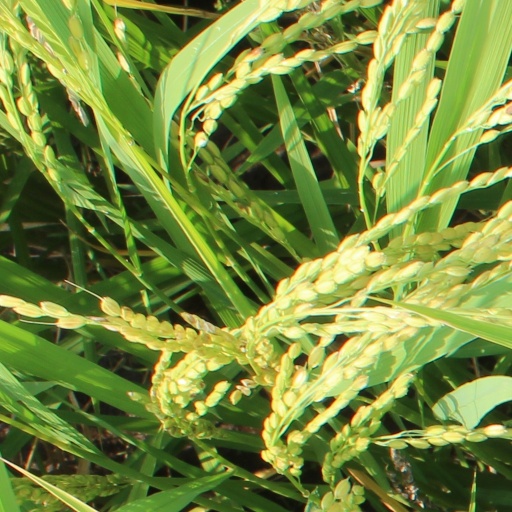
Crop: rice